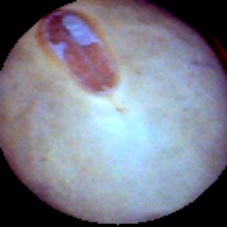
Label: Intact